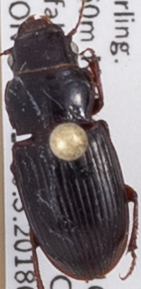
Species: Cratacanthus dubius
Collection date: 2018-07-26
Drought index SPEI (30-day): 0.188
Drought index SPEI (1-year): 0.248
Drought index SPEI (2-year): -0.362